Fujara

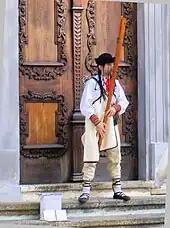
A fujara player.

The atypical design produces a deep, meditative timbre. Ornaments are traditionally added to the base melodies, which usually occur in the Mixolydian mode. Two common types of ornaments are "prefuk", the rapid overblowing of a single note (from Slovak 'to overblow'), and "rozfuk", a descending cascade of overtones (from Slovak 'to scatter by blowing').